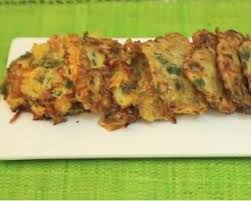
Yemek: mucver